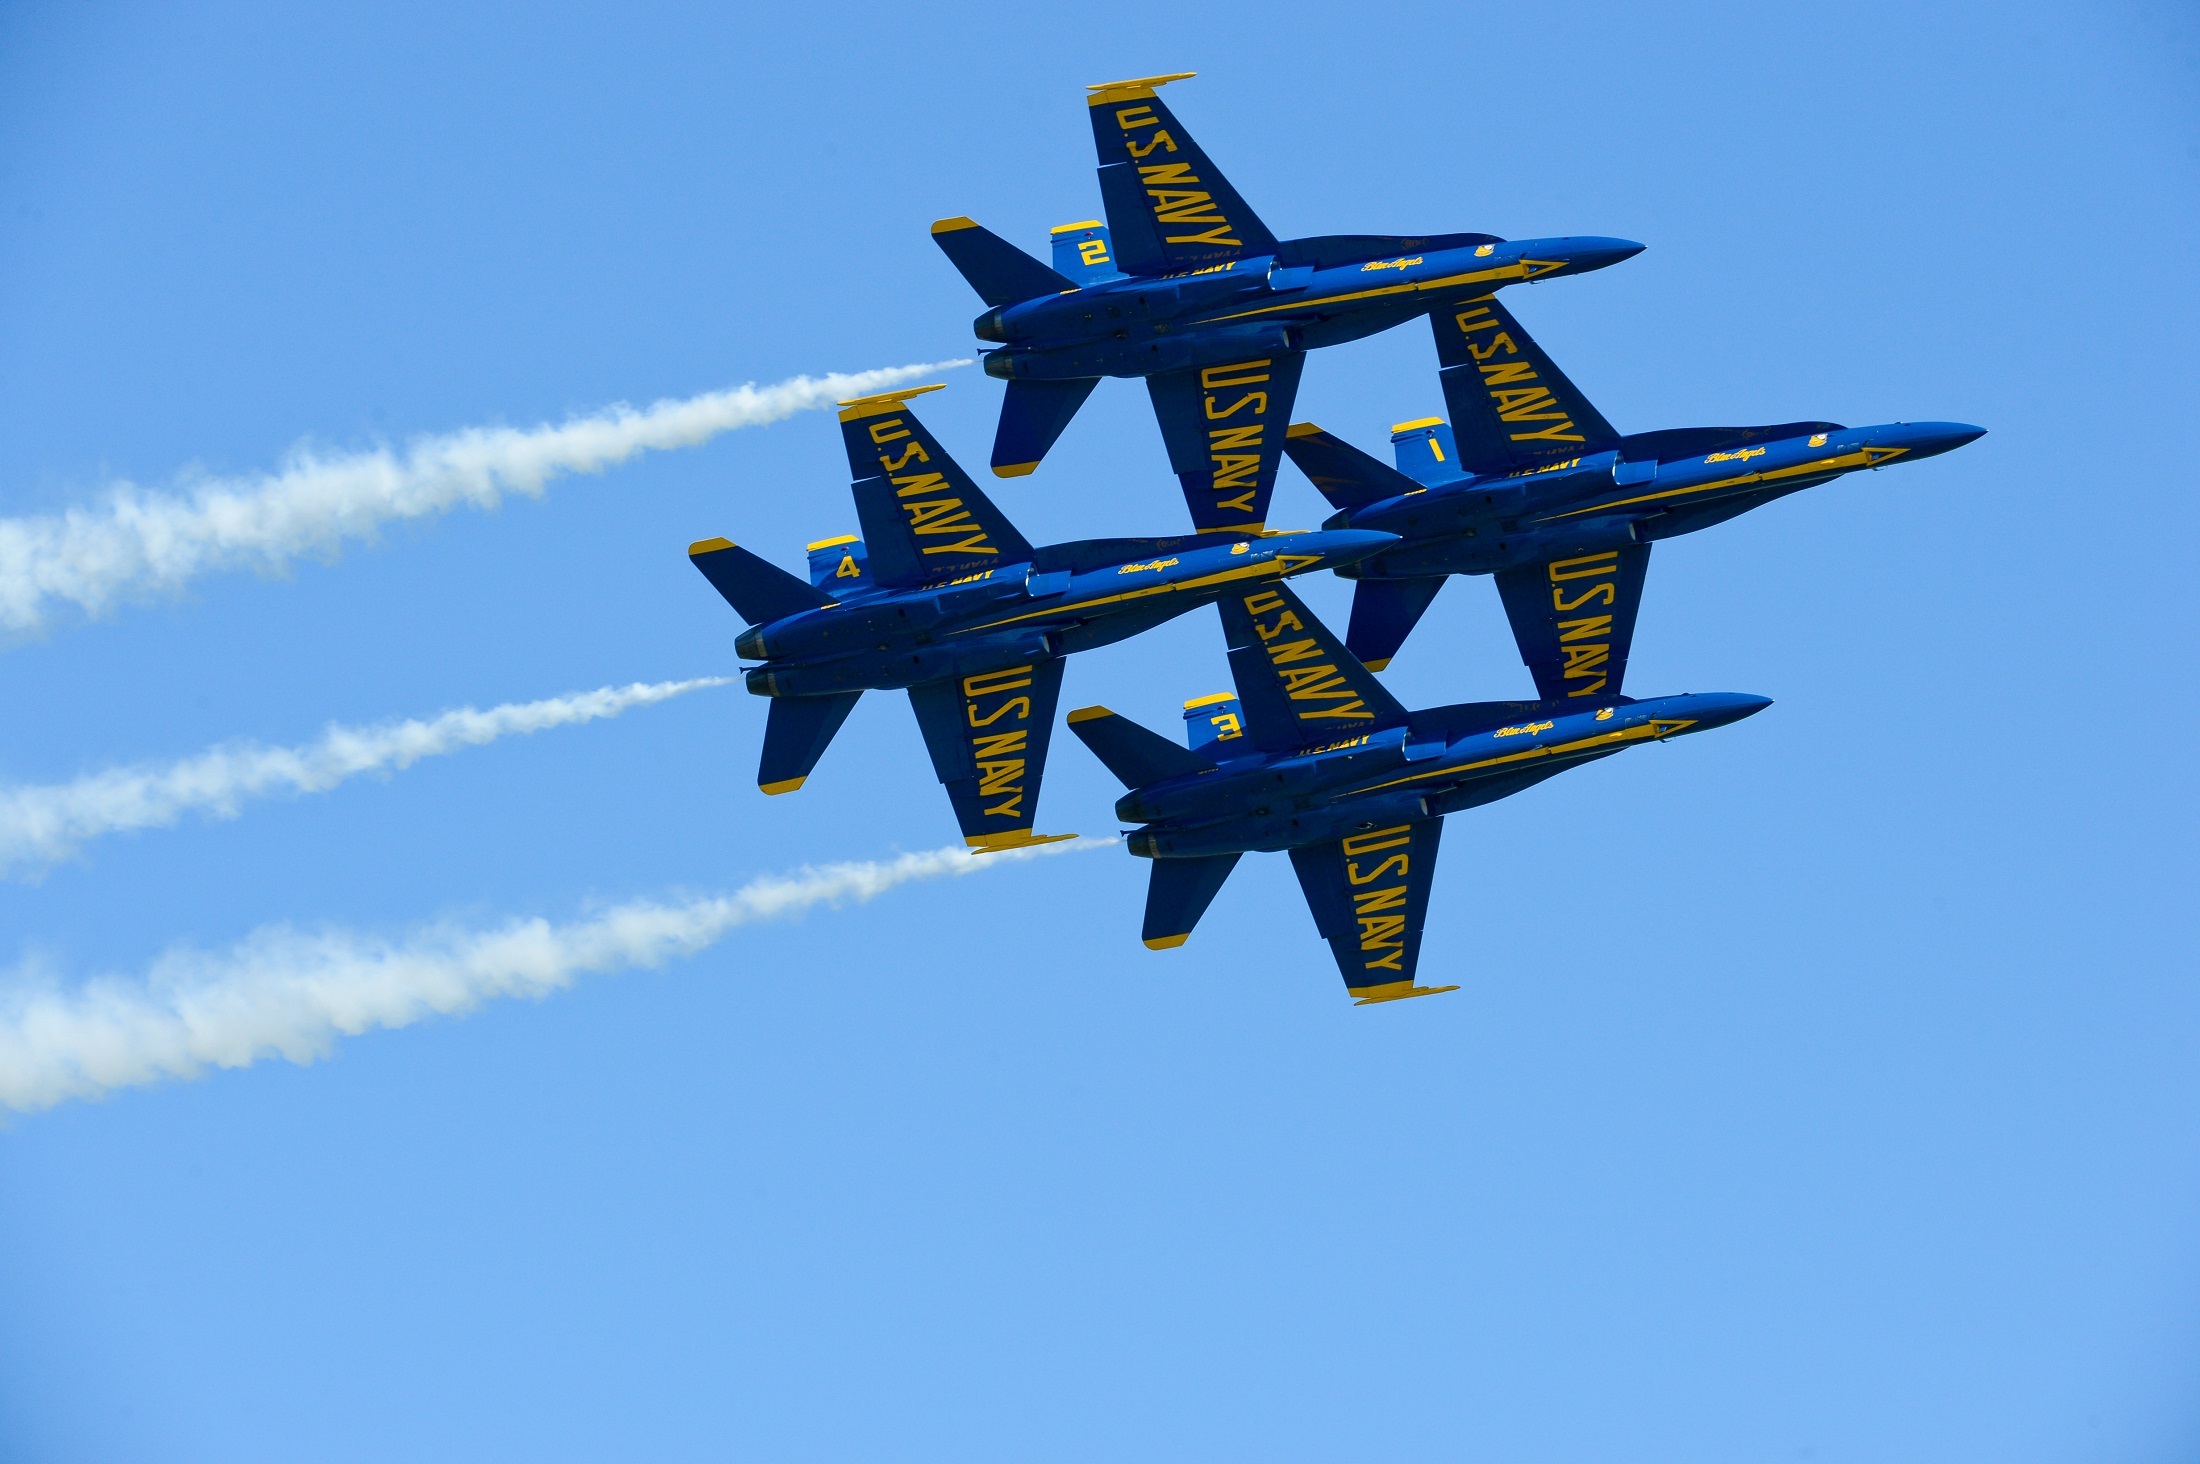
wing, airplane, aircraft, jet, vehicle, airline, aviation, show, flight, training, blue, team, airplanes, precision, navy, demonstration, sortie, planes, maneuvers, blue angels, air show, air force, aerobatics, team work, fighters, atmosphere of earth, general aviation